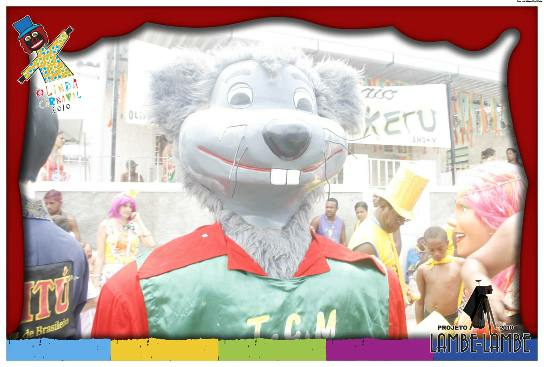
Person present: Yes